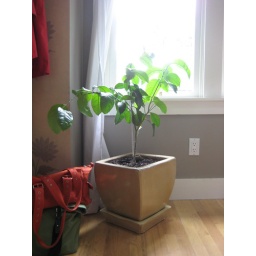
Lisbon lemon tree from The Copper Vine in Seattle, pot by Bruning.